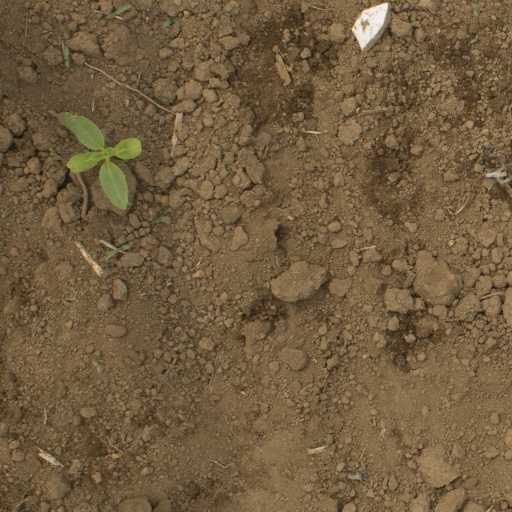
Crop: Jerusalem artichoke